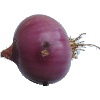
Label: Onion Red Peeled 1